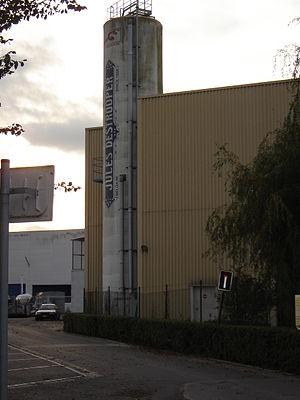
La Biscuiterie Jules Destrooper NV est une marque de biscuits belges. Celle-ci fait partie de la liste des fournisseurs brevetés de la cour de Belgique. Elle a été fondée en 1885 par Jules Destrooper.